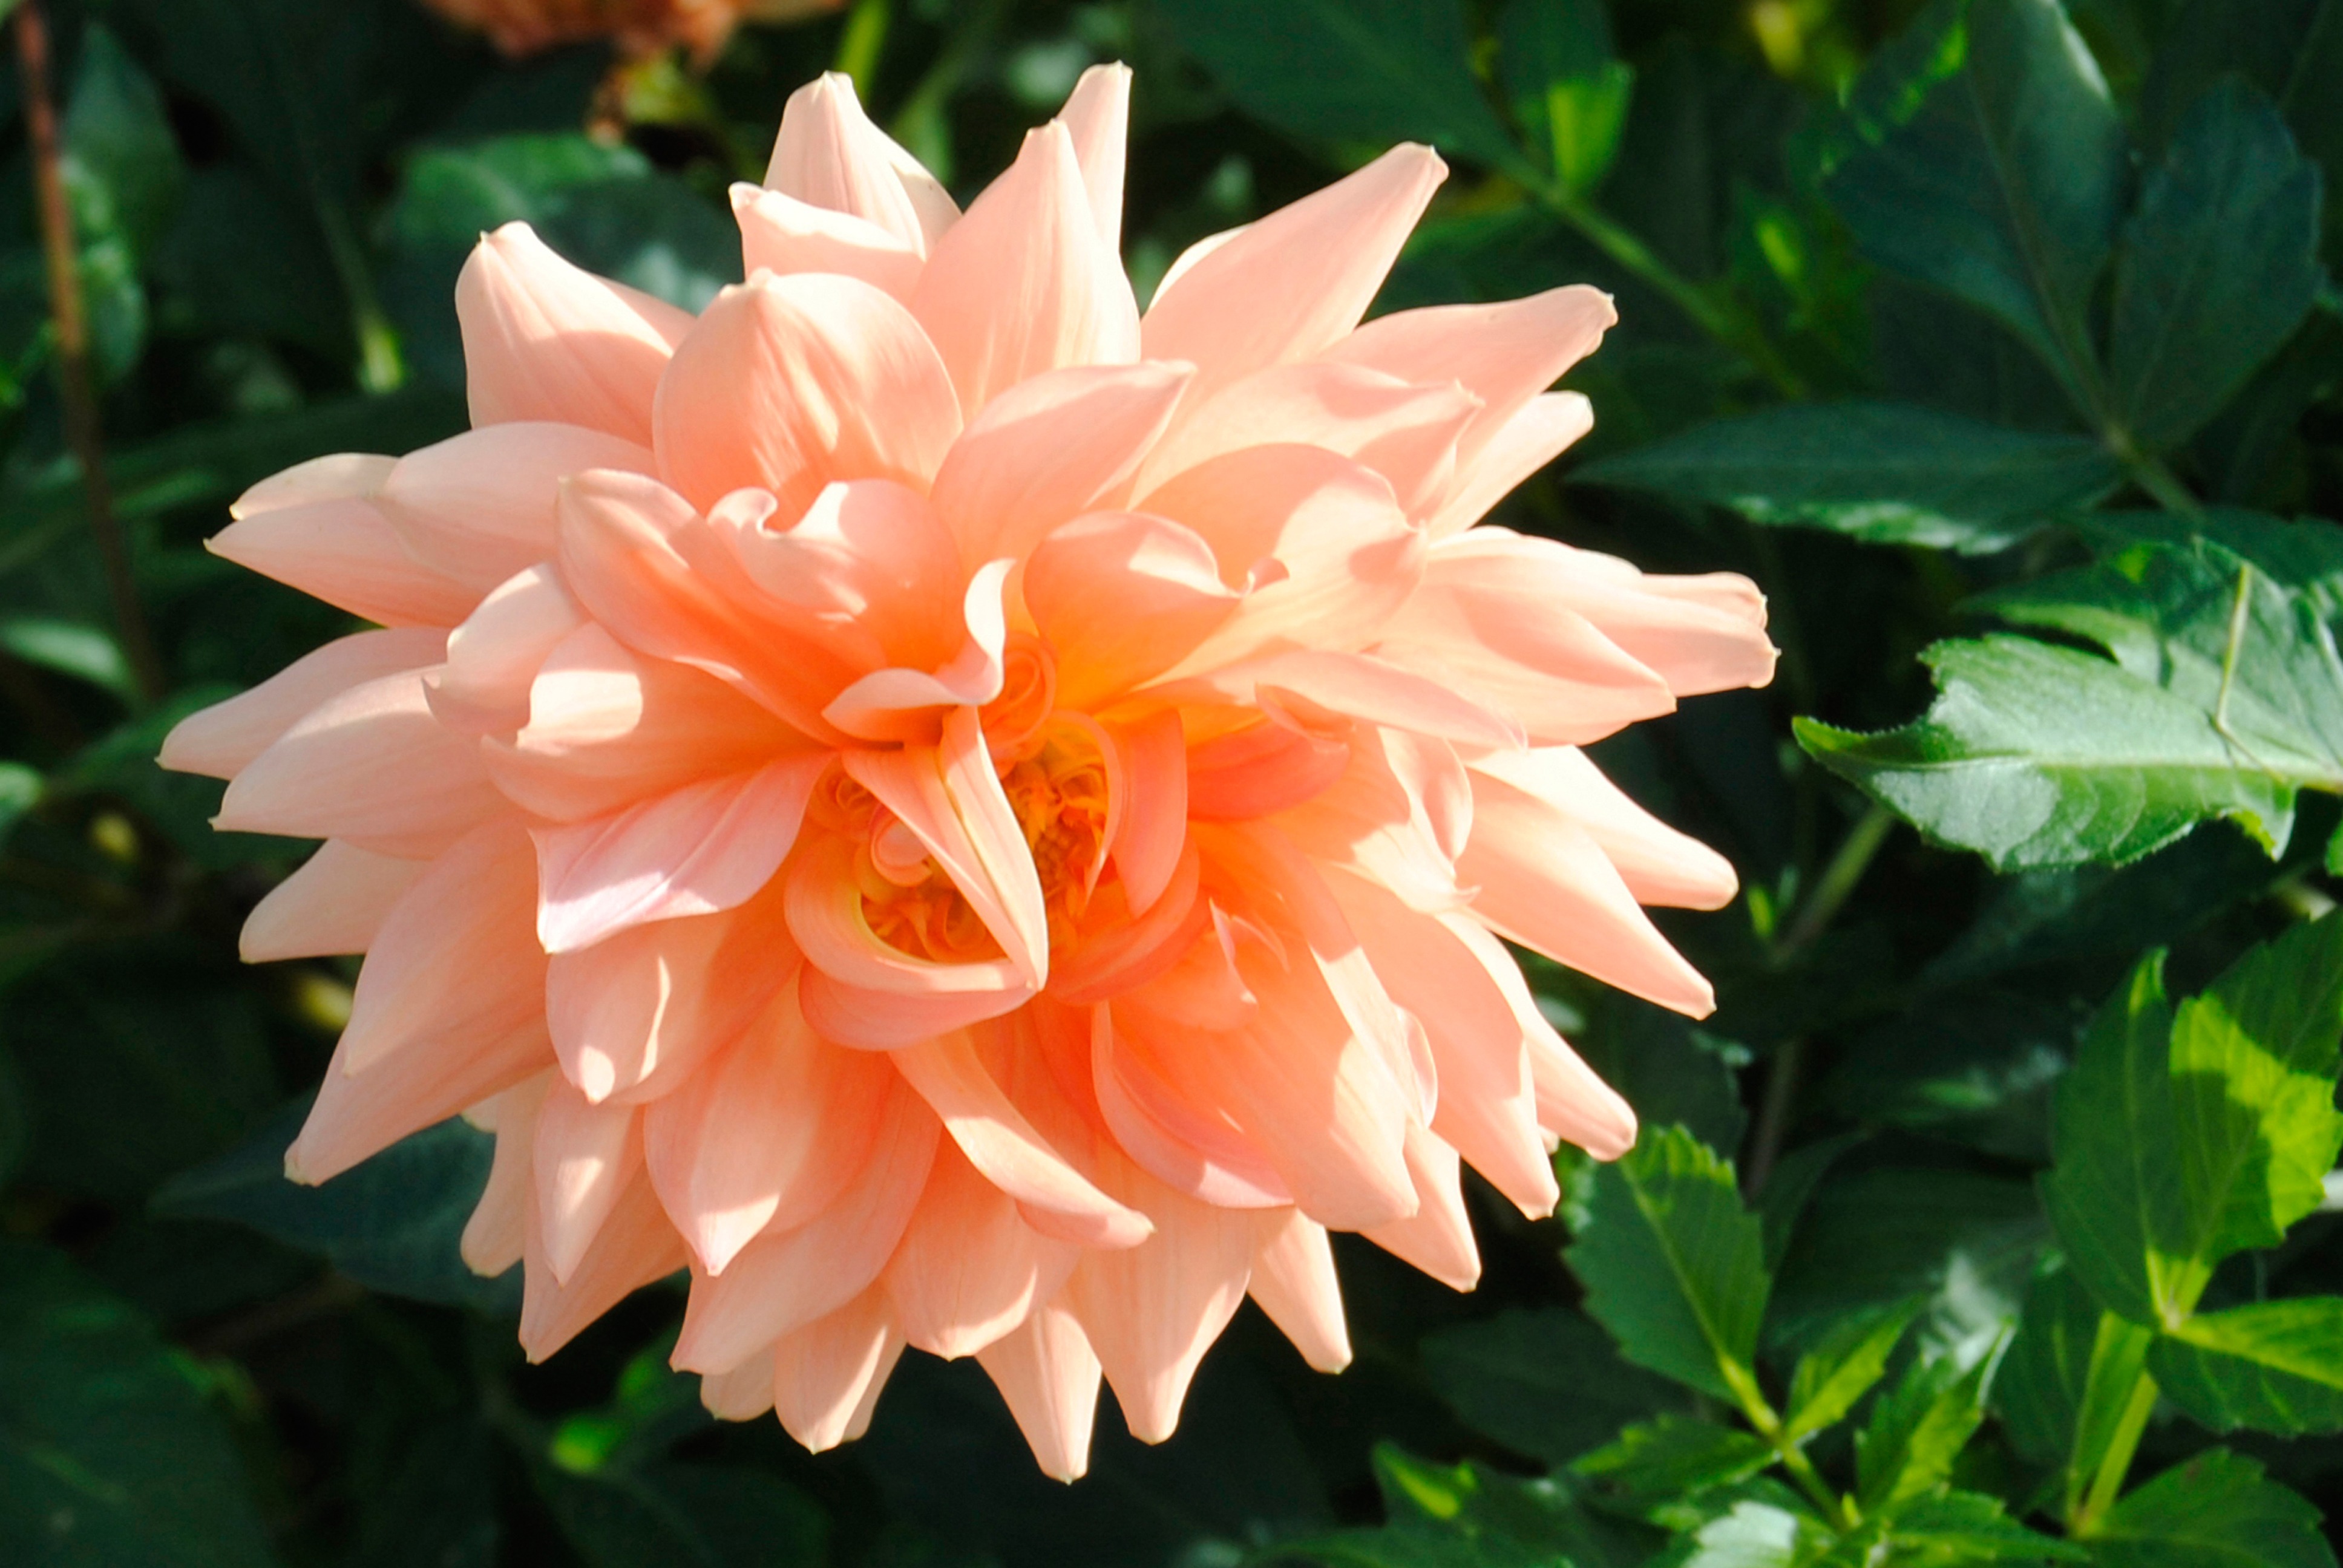
nature, plant, sun, flower, petal, summer, orange, botany, garden, flora, flowers, dahlia, peony, flowering plant, daisy family, land plant